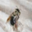
Label: bee